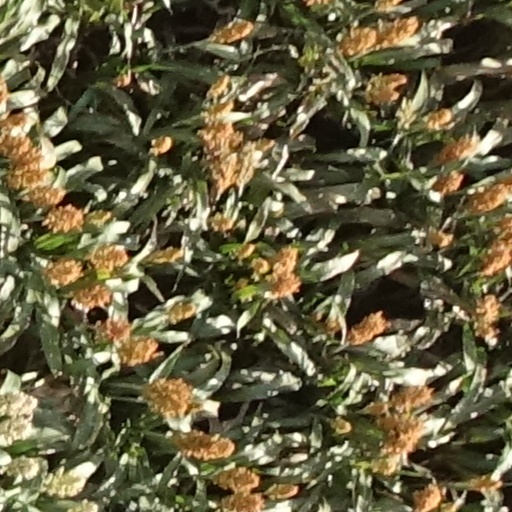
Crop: sorghum